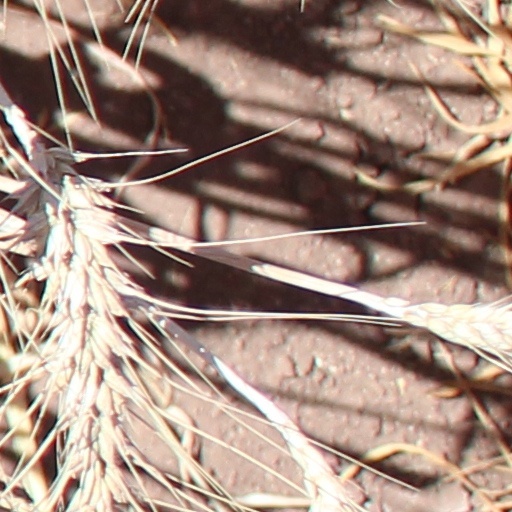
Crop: wheat